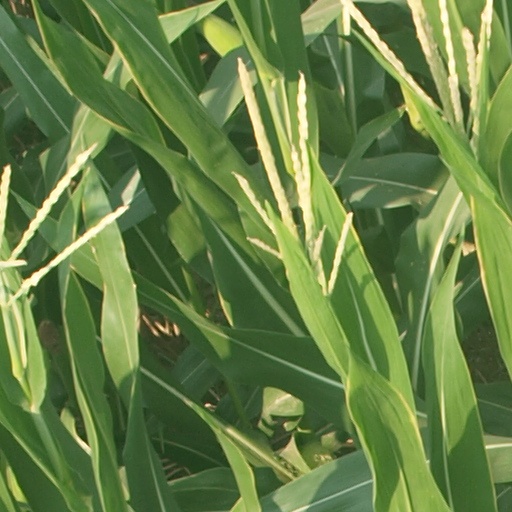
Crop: maize; corn